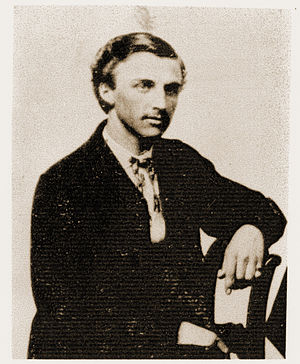
Billy Claiborne
Billy Claiborne var en af det vilde vestens forbrydere og revolvermænd. Han var en af de overlende efter skudduellen ved O.K. Corral i oktober 1881 i Tombstone. Claiborne ville gerne kaldes for "Billy the Kid" efter William Bonney der døde i juli 1881. Claiborne skulle efter sigende have dræbt tre mænd som lo af hans krav. Han døde efter et skænderi med revolermanden Franklin Leslie, som afviste ham som "Billy the Kid". Senere kom Clairborne fuld tilbage, og i en efterfølgende ildkamp blev han dræbt af et enkelt skud i brystet.